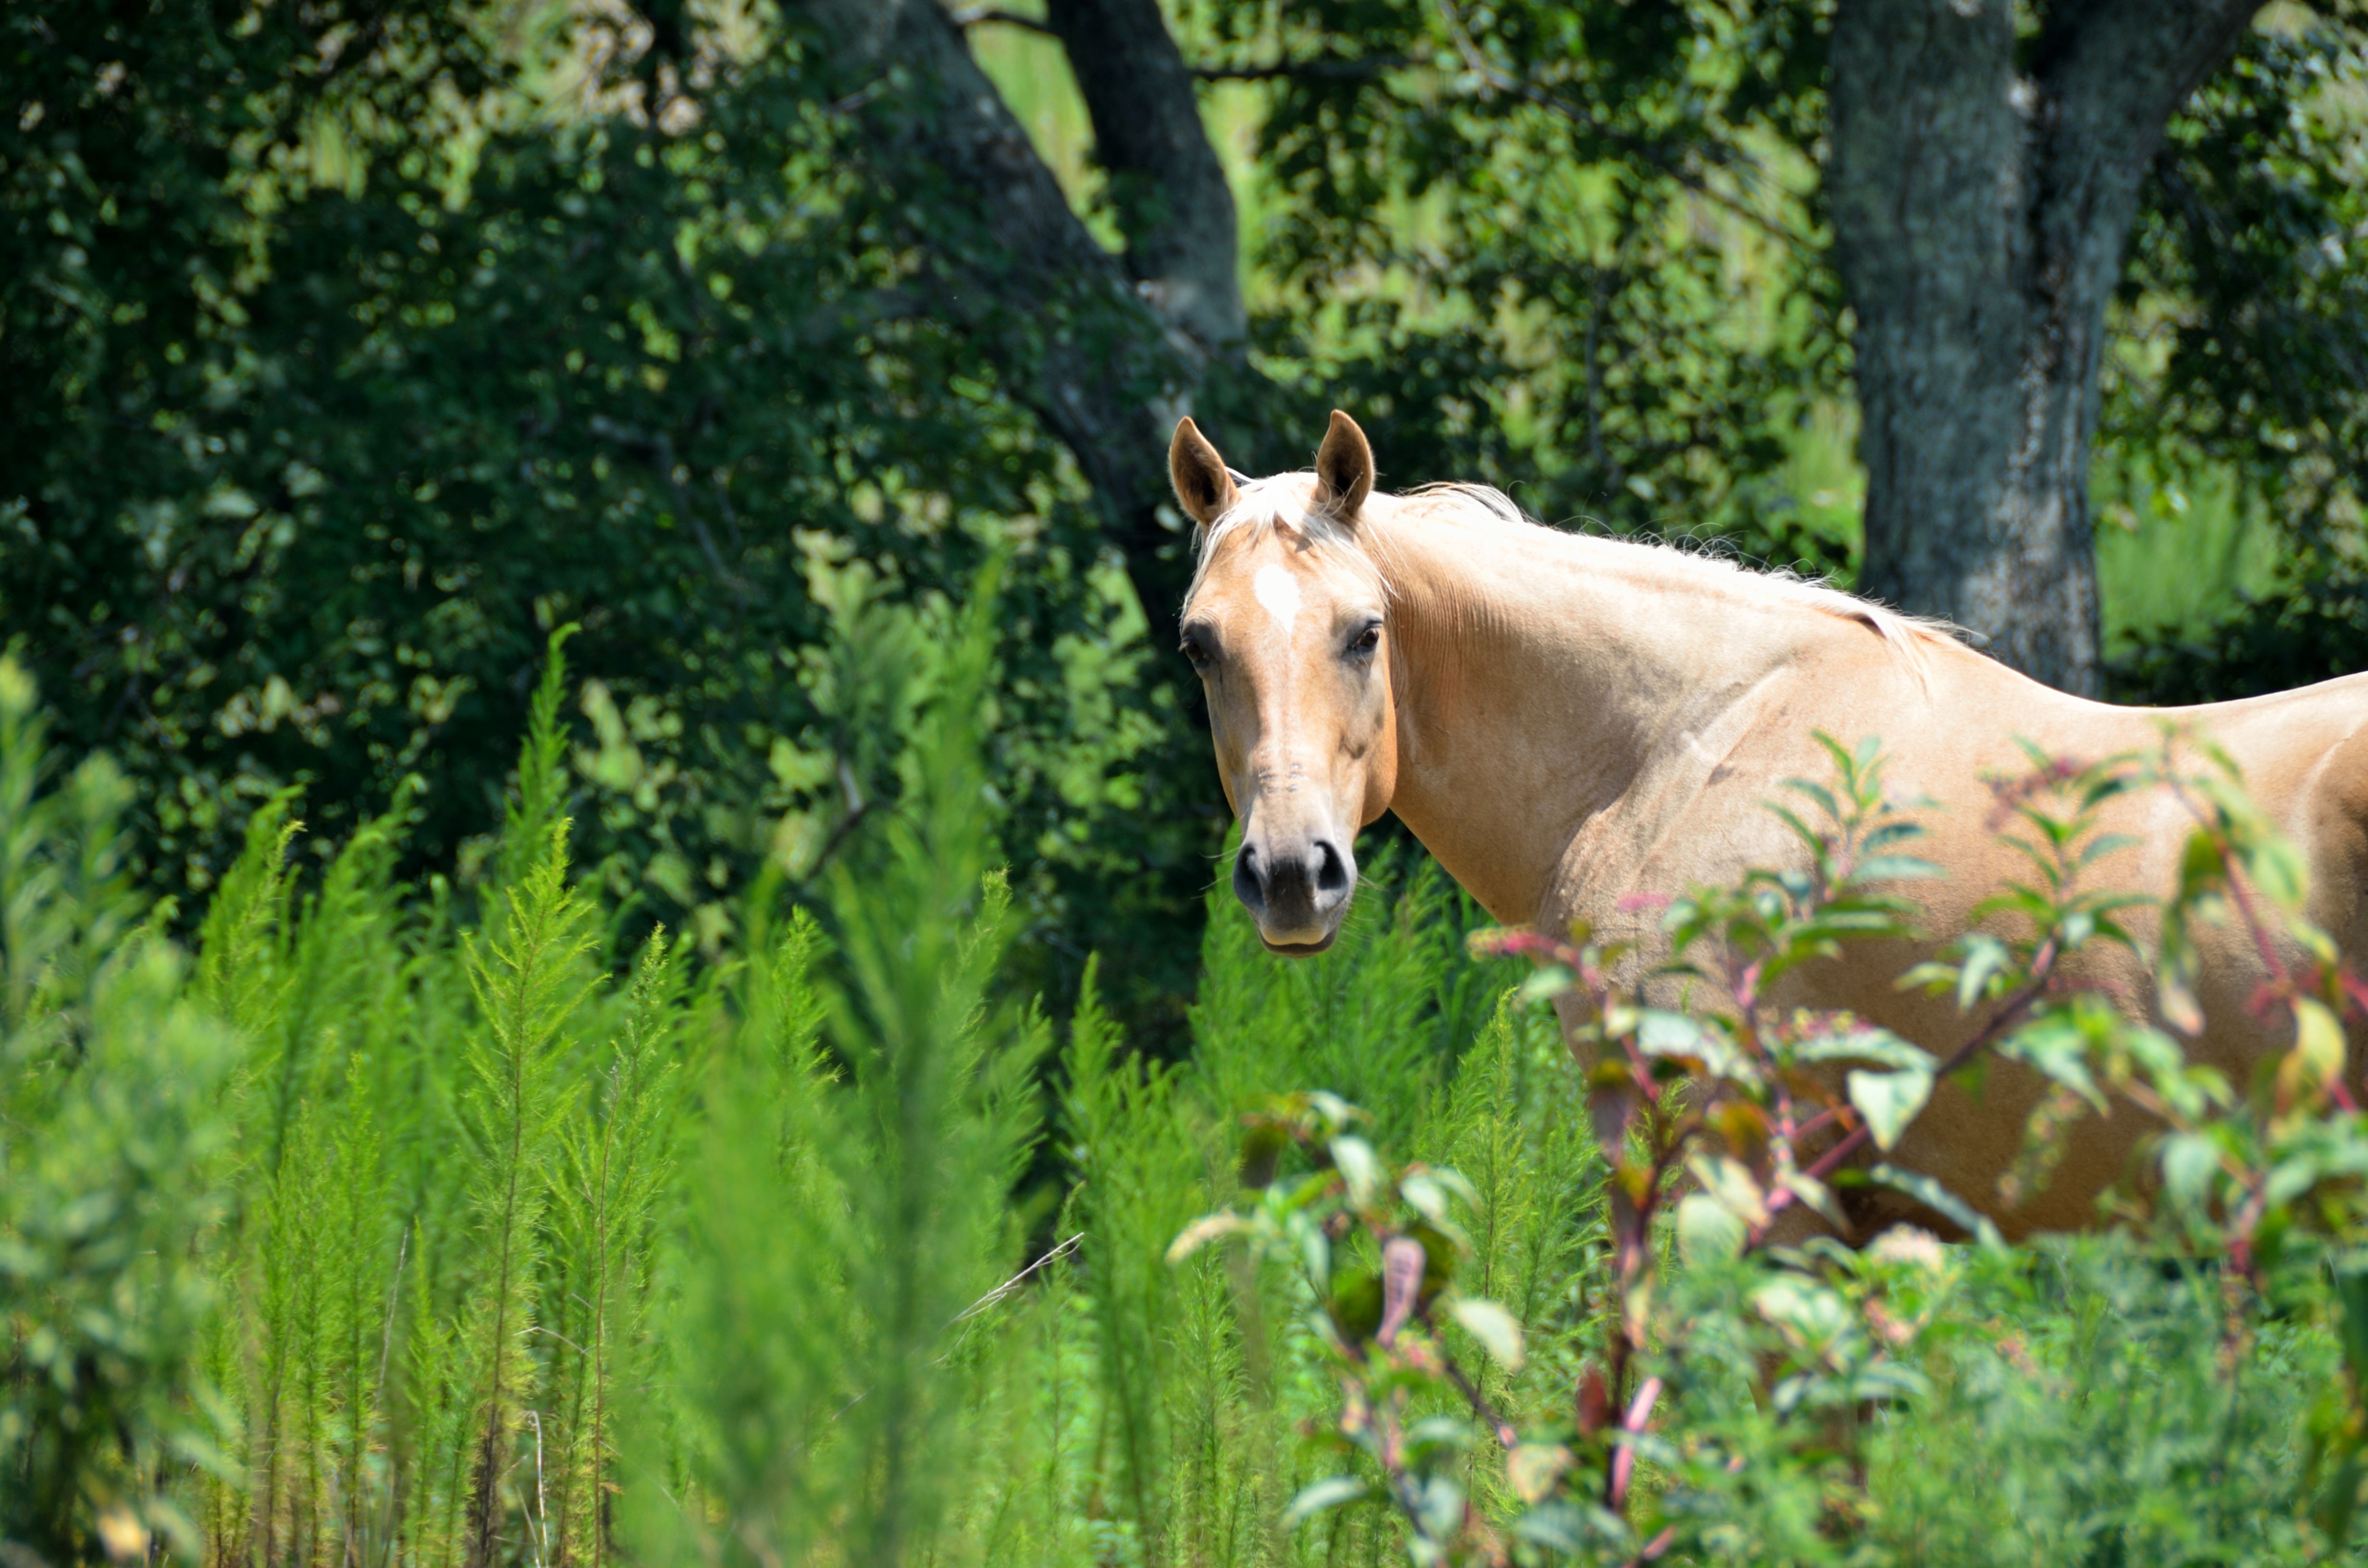
nature, grass, field, farm, meadow, animal, cute, summer, wildlife, wild, pet, rural, portrait, young, pasture, grazing, ranch, horseback, horse, brown, mammal, stallion, friendship, fauna, equestrian, stable, head, mare, beauty, domestic, habitat, purebred, pack animal, natural environment, horse like mammal, mustang horse